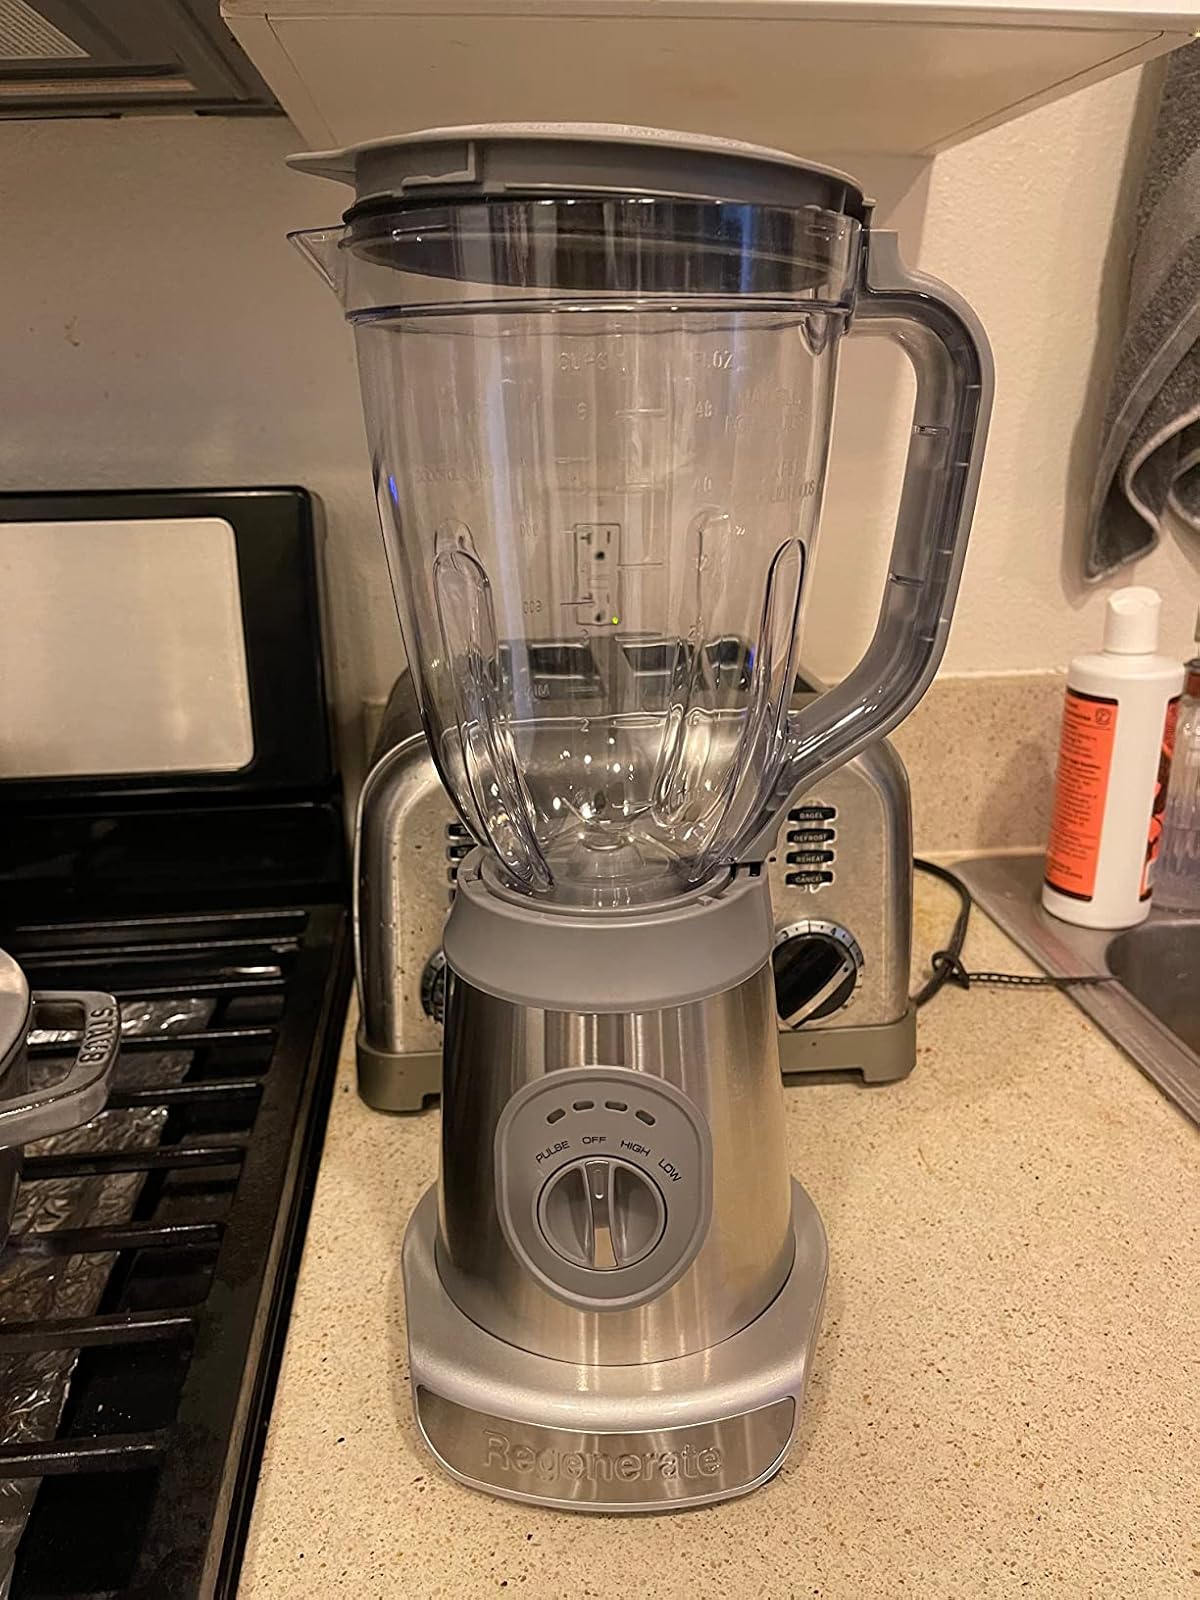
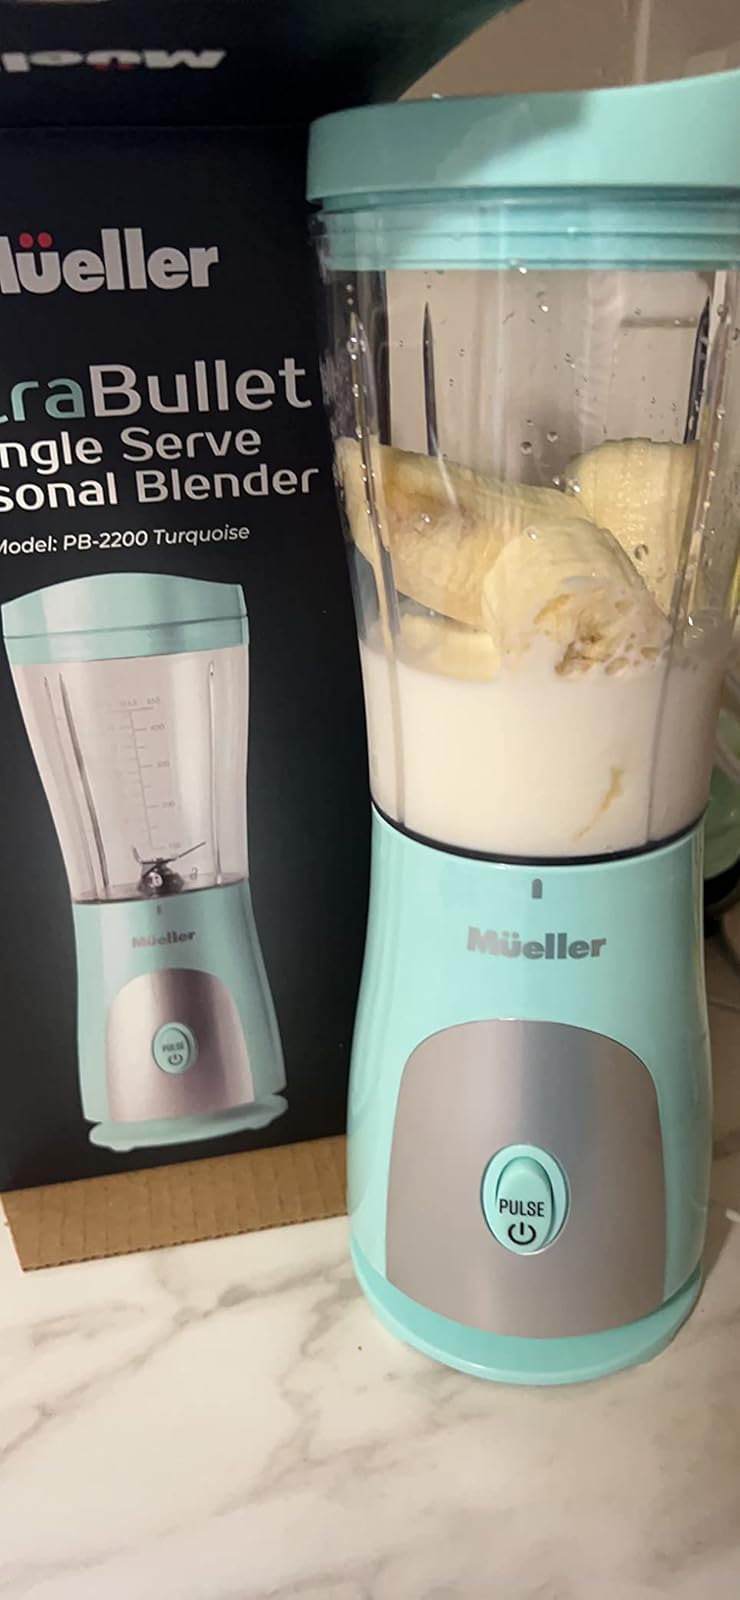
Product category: items_blender
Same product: no